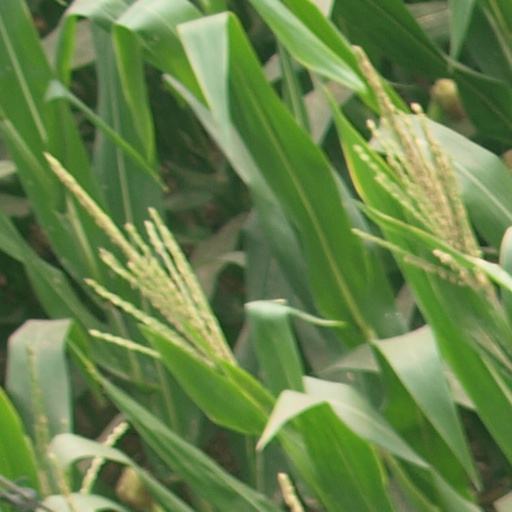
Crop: maize; corn